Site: brandenburg
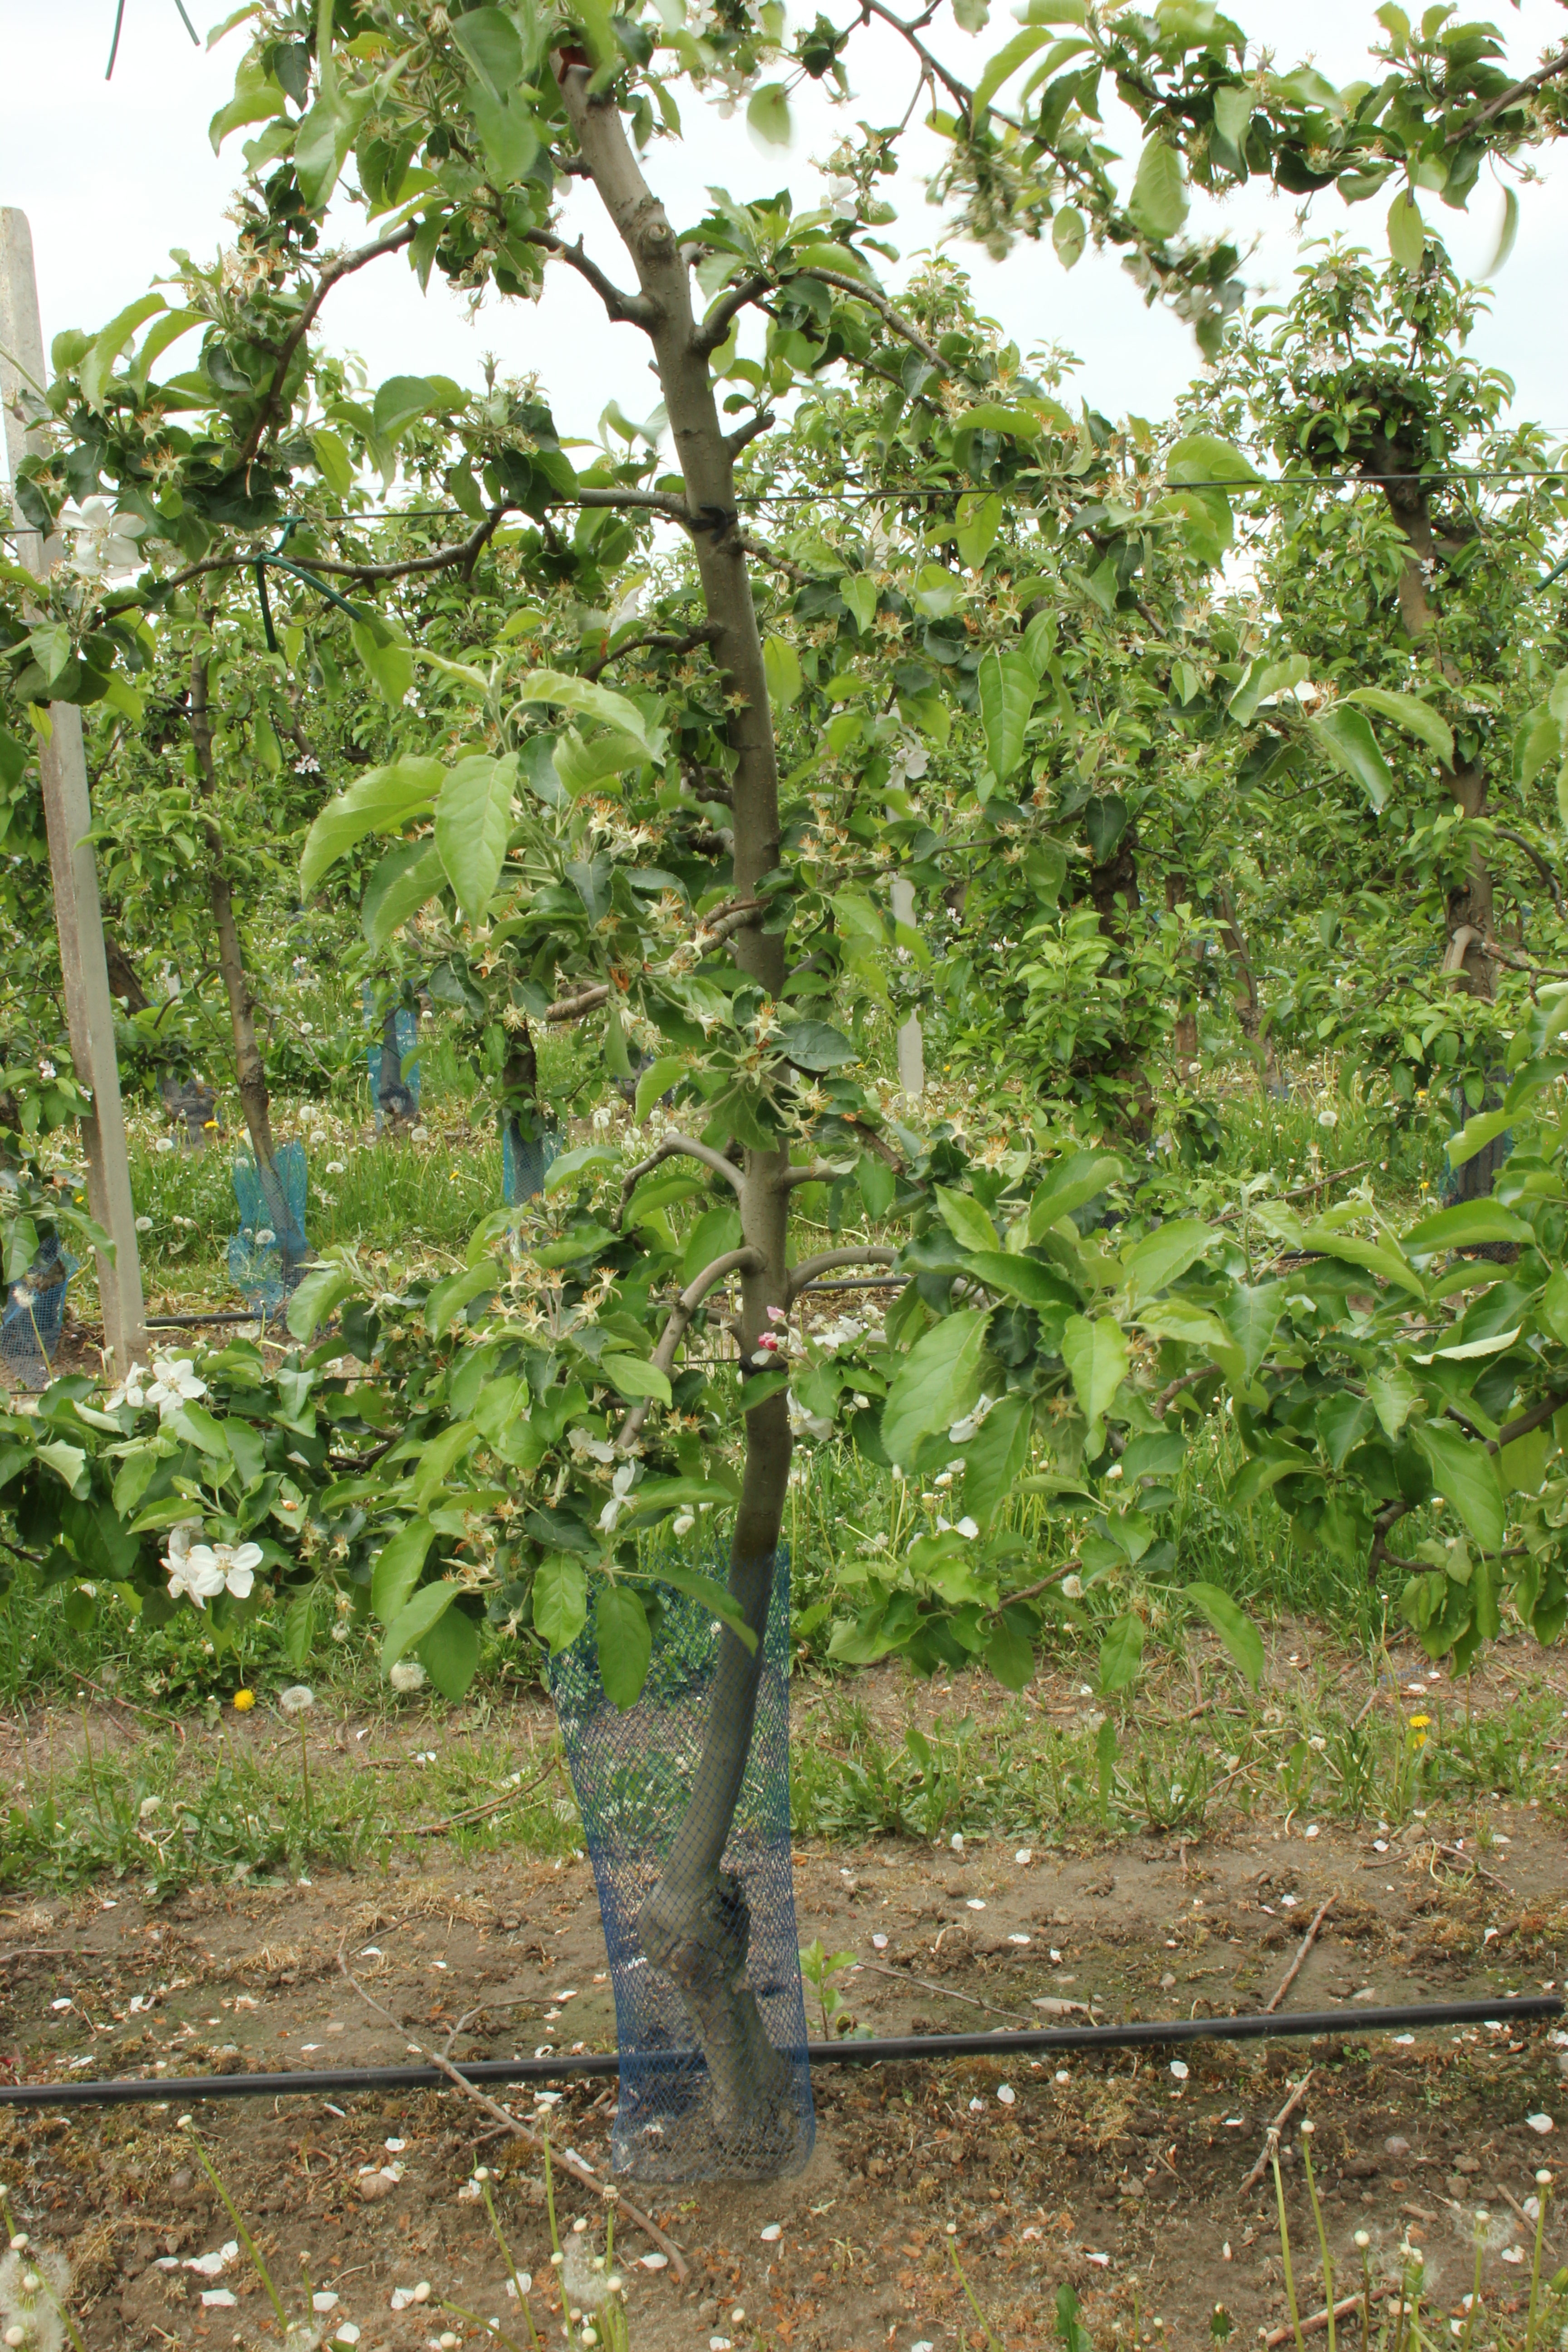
Growth stage (BBCH 67): Flowering